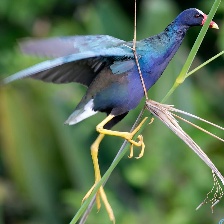
Species: PURPLE GALLINULE
Scientific name: PORPHYRIO MARTINICUS
ImageNet parent category: european_gallinule